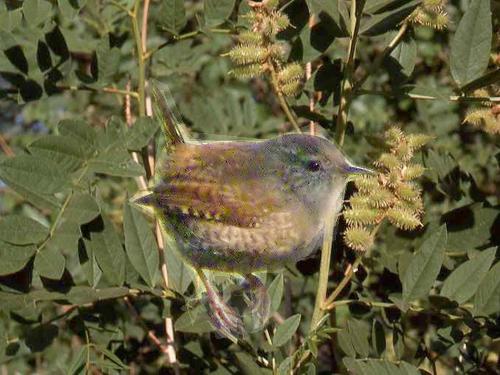
Bird species: Winter_Wren
Bird type: landbird
Background: land